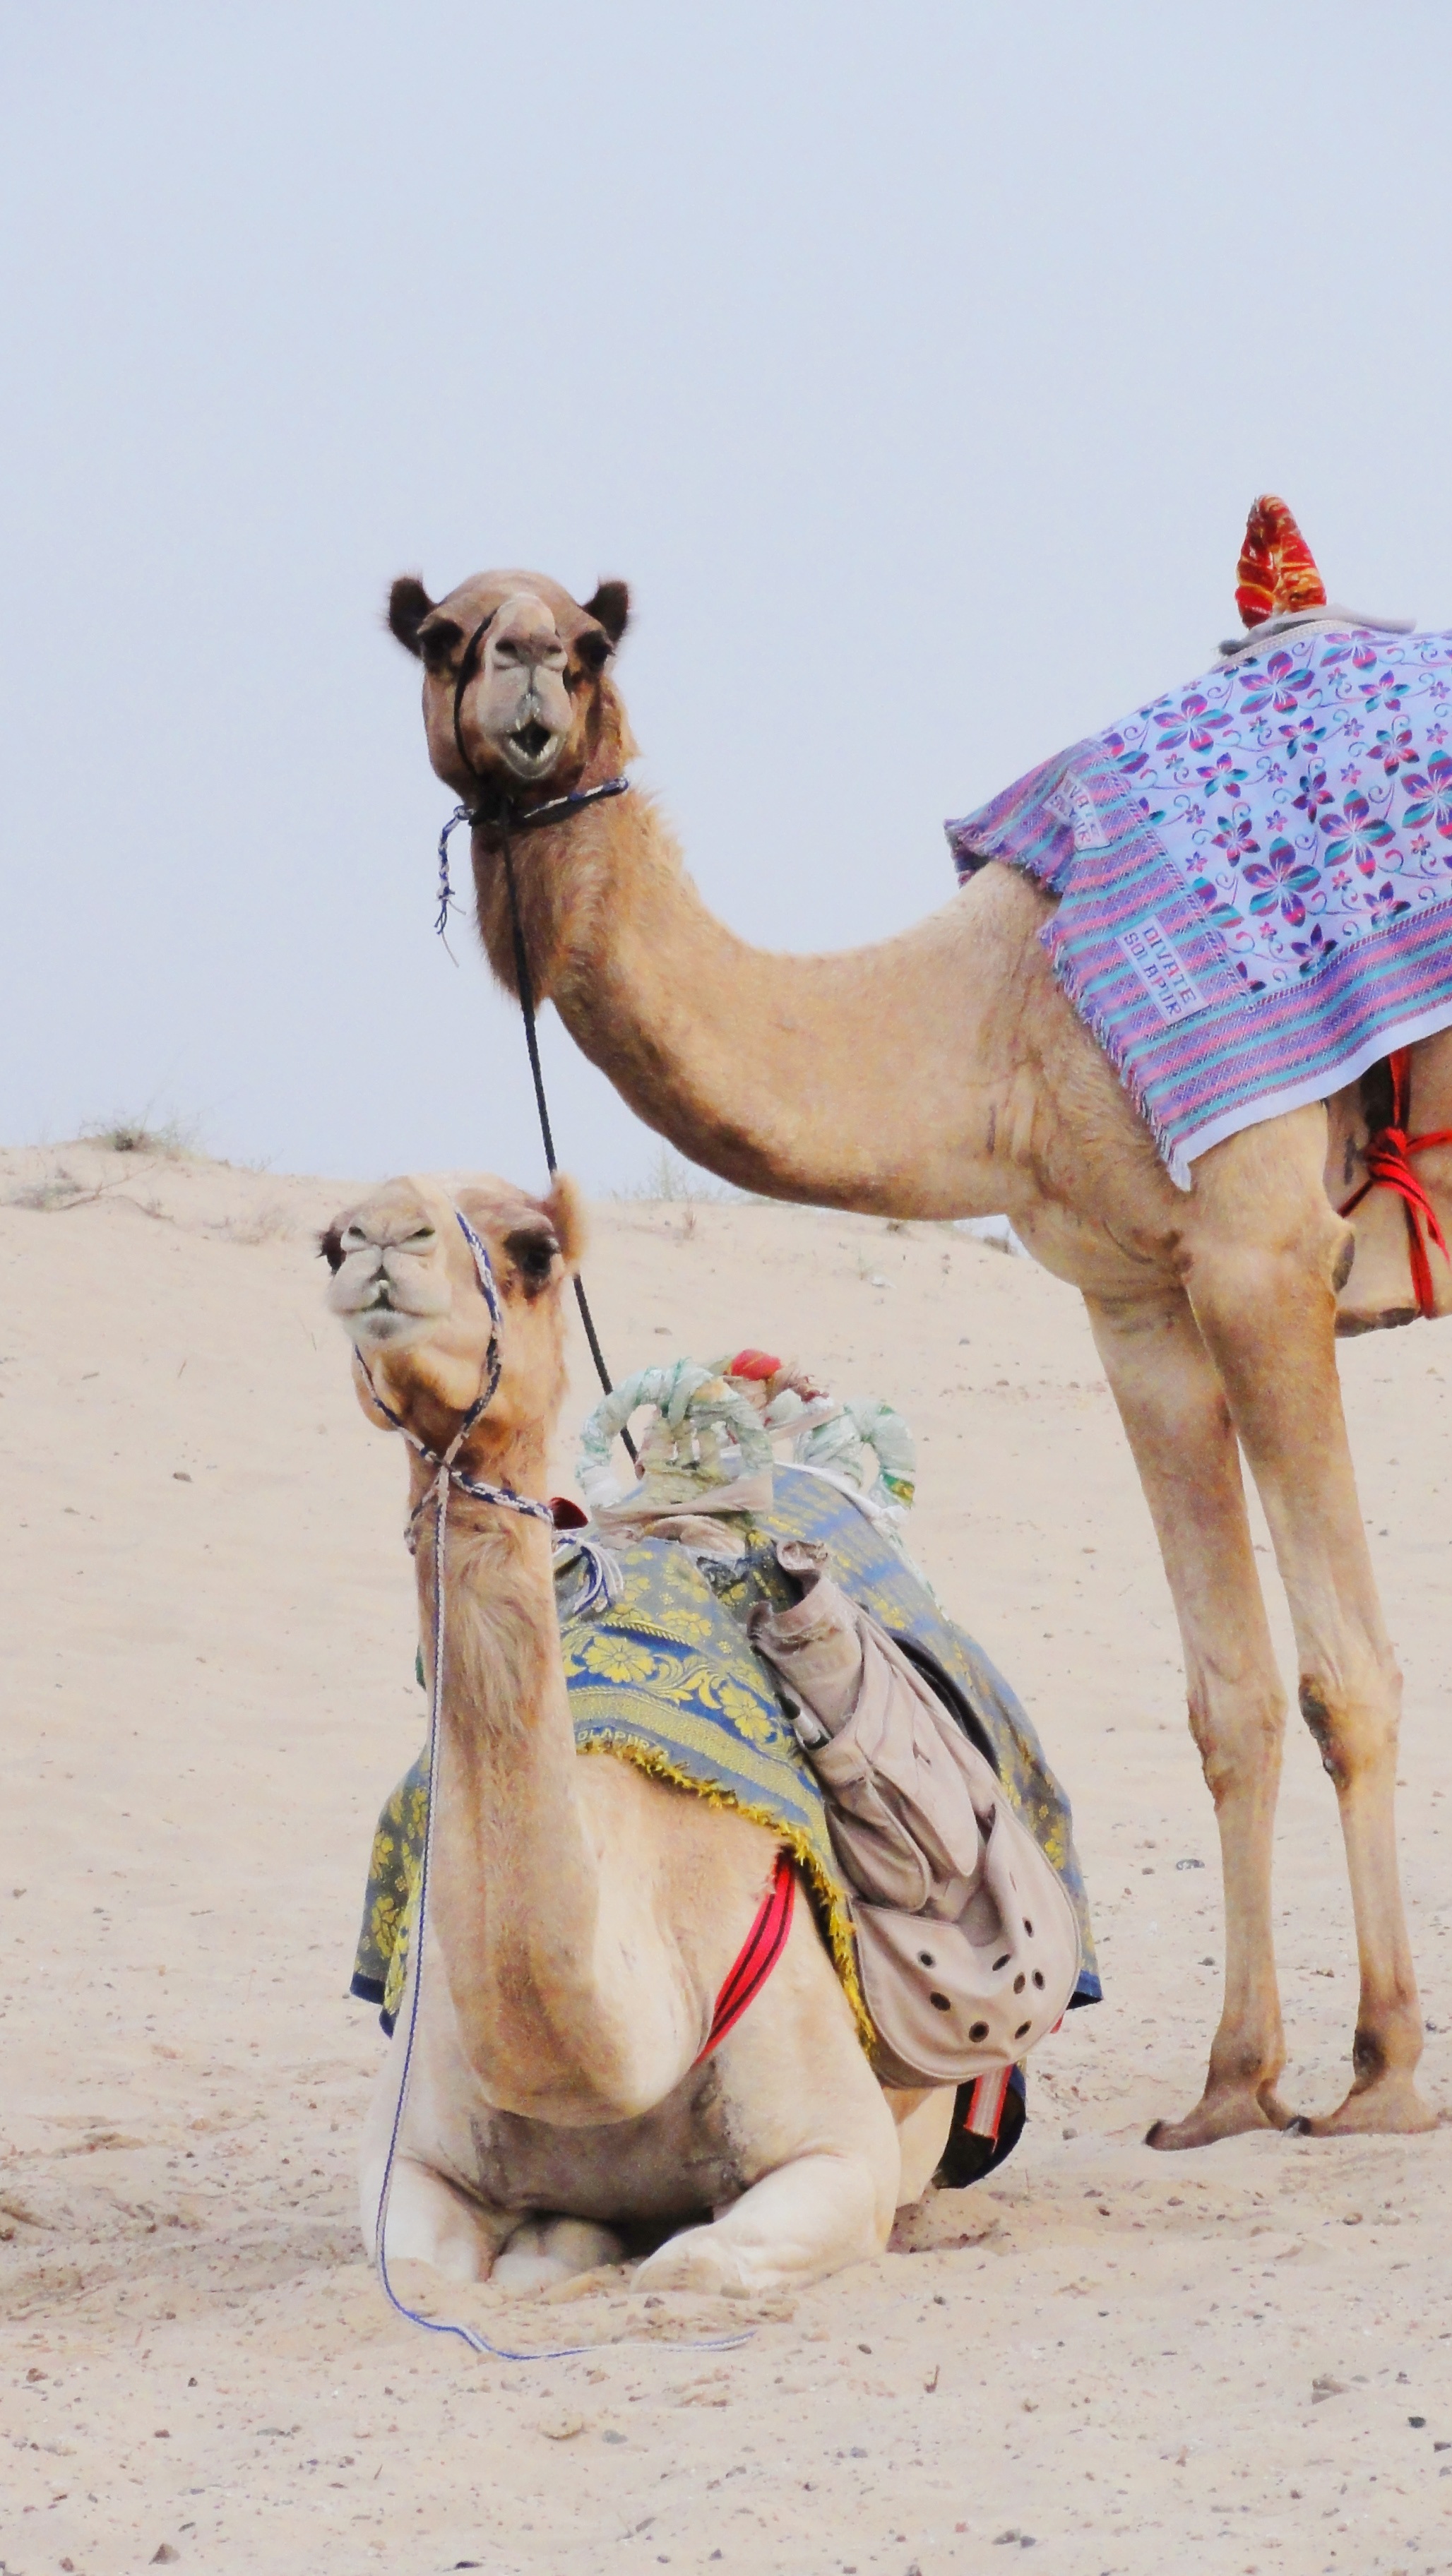
landscape, desert, camel, mammal, camels, vertebrate, more, camel like mammal, arabian camel